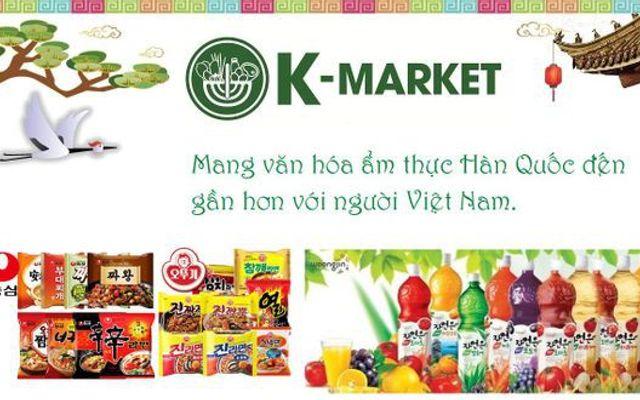
có những dòng chữ màu xanh lá cây xuất hiện phía trên ảnh của các loại thực phẩm